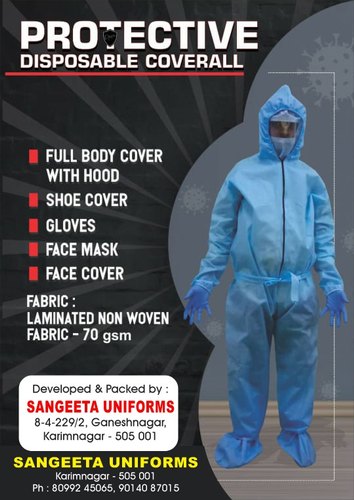
Objects detected:
Mask
Face_Shield
Gloves
Gloves
Coverall